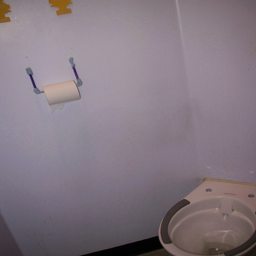
A toilet sitting in the corner of a bathroom.
A bathroom has a toilet without a lid.
Tree air fresheners are hanging on a bathroom wall.
A toilet paper roll hangs on the wall of a restroom.
An easy access toilet bowl and toilet paper